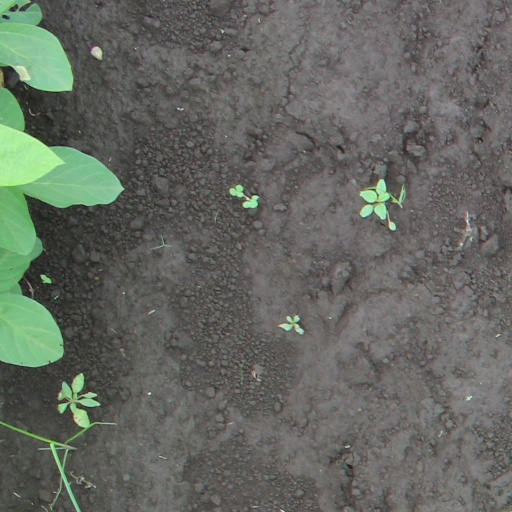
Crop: soybean